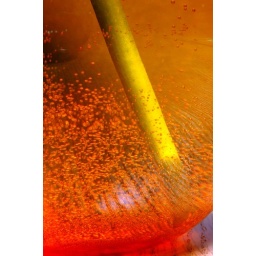
Water bubbles and flower stem in an orange vase